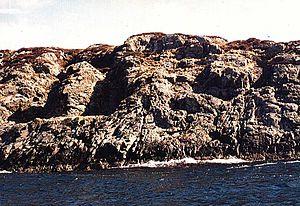
Hespriholmen est une île norvégienne du comté de Hordaland appartenant administrativement à Bømlo.